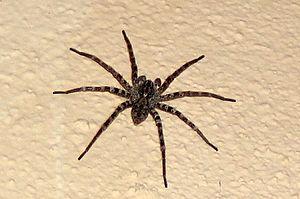
Viridasius fasciatus, unique représentant du genre Viridasius, est une espèce d'araignées aranéomorphes de la famille des Viridasiidae.